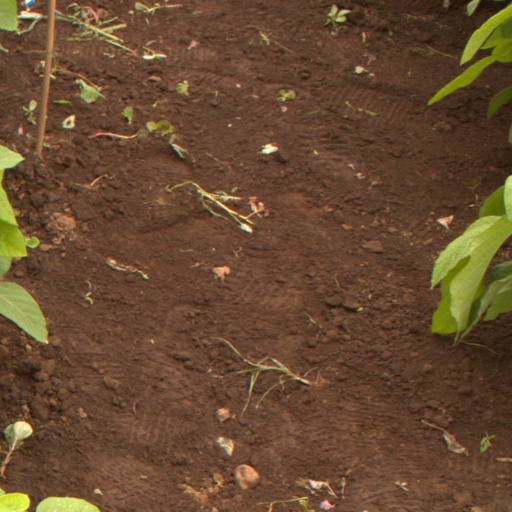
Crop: soybean